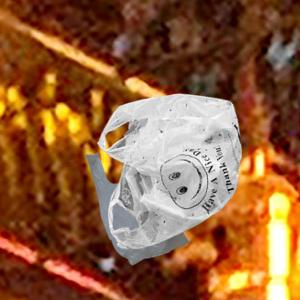
Label: plasticbags